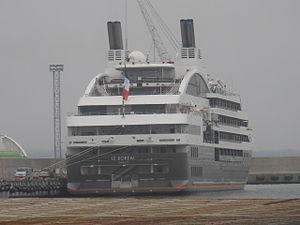
Navire de croisière Le Boreal Quai 15 à Tallinn 24 mai 2013
Le Boréal est un navire de croisière de la compagnie Ponant construit par les chantiers navals italiens Fincantieri de Trieste en 2010. Il a trois sister-ships, L'Austral, Le Soléal et Le Lyrial.